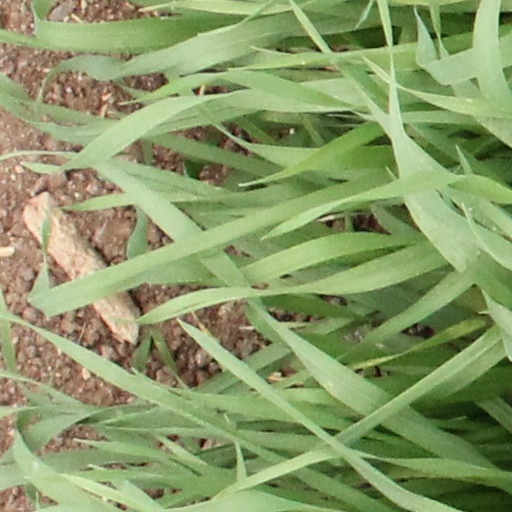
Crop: wheat